Pesma za Evroviziju

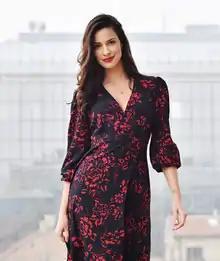
Dragana Kosjerina presents the show every year

Dragana Kosjerina Perduv is the presenter of the programme each year with another guest presenter that changed yearly until 2025, while the green room hosts were Kristina Radenković and Stefan Popović.